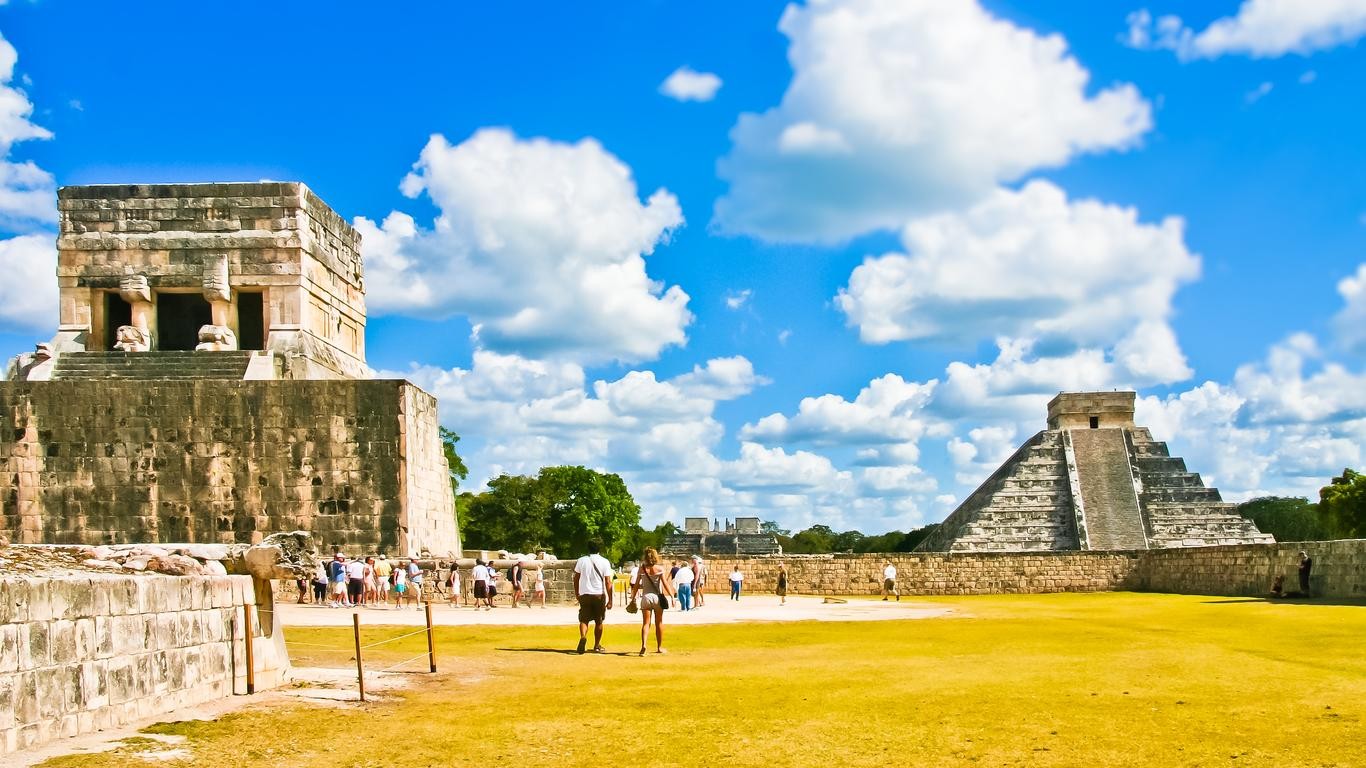
Landmark: Chichen Itza